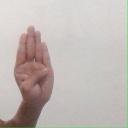
अक्षर: ब